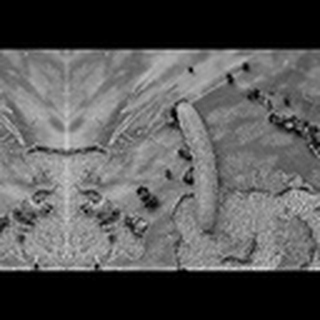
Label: cotton_army_worm